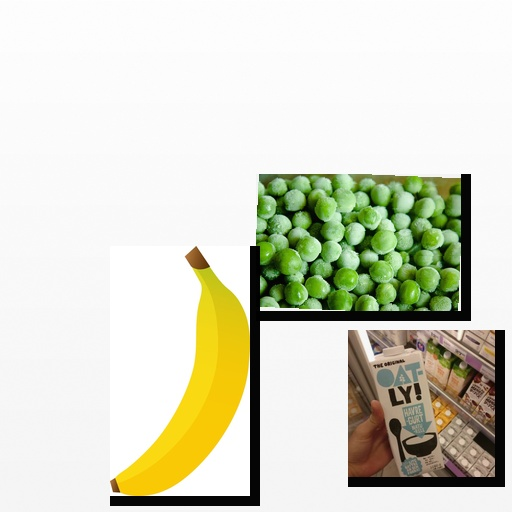
Food items: banana, oat_yogurt, peas